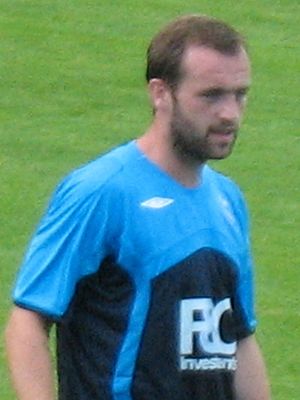
James McFadden
James McFadden er en skotsk tidligere fodboldspiller, der spillede som angriber. Han var blandt andet tilknyttet Motherwell i hjemlandet samt engelske Everton og Birmingham.